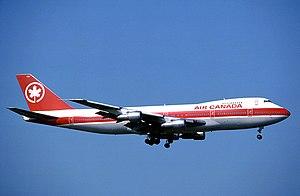
Air Canada est la plus grande compagnie aérienne nationale du Canada. Elle assure des vols intérieurs et internationaux sur les cinq continents depuis ses plates-formes de correspondance à Toronto-Pearson, Montréal-Trudeau, Vancouver et Calgary. Air Canada est la 15ᵉ plus grande compagnie aérienne au monde. En 2013, de concert avec son transporteur régional Air Canada Express, elle a transporté plus de 35 millions de passagers, exploitant 1 500 vols réguliers quotidiens et elle employait 27 000 personnes à temps plein à travers le monde. Son siège social est situé à Montréal, après son déménagement de la ville de Winnipeg, au Manitoba en 1949. Elle est membre fondateur de Star Alliance. Le 16 mai 2019, Air Canada annonce son intention d'acquérir Air Transat pour 520 millions de dollars.